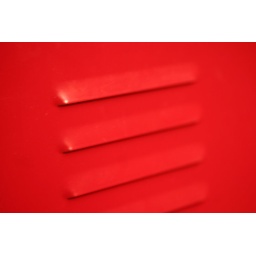
The red printer cabinet in my home office.